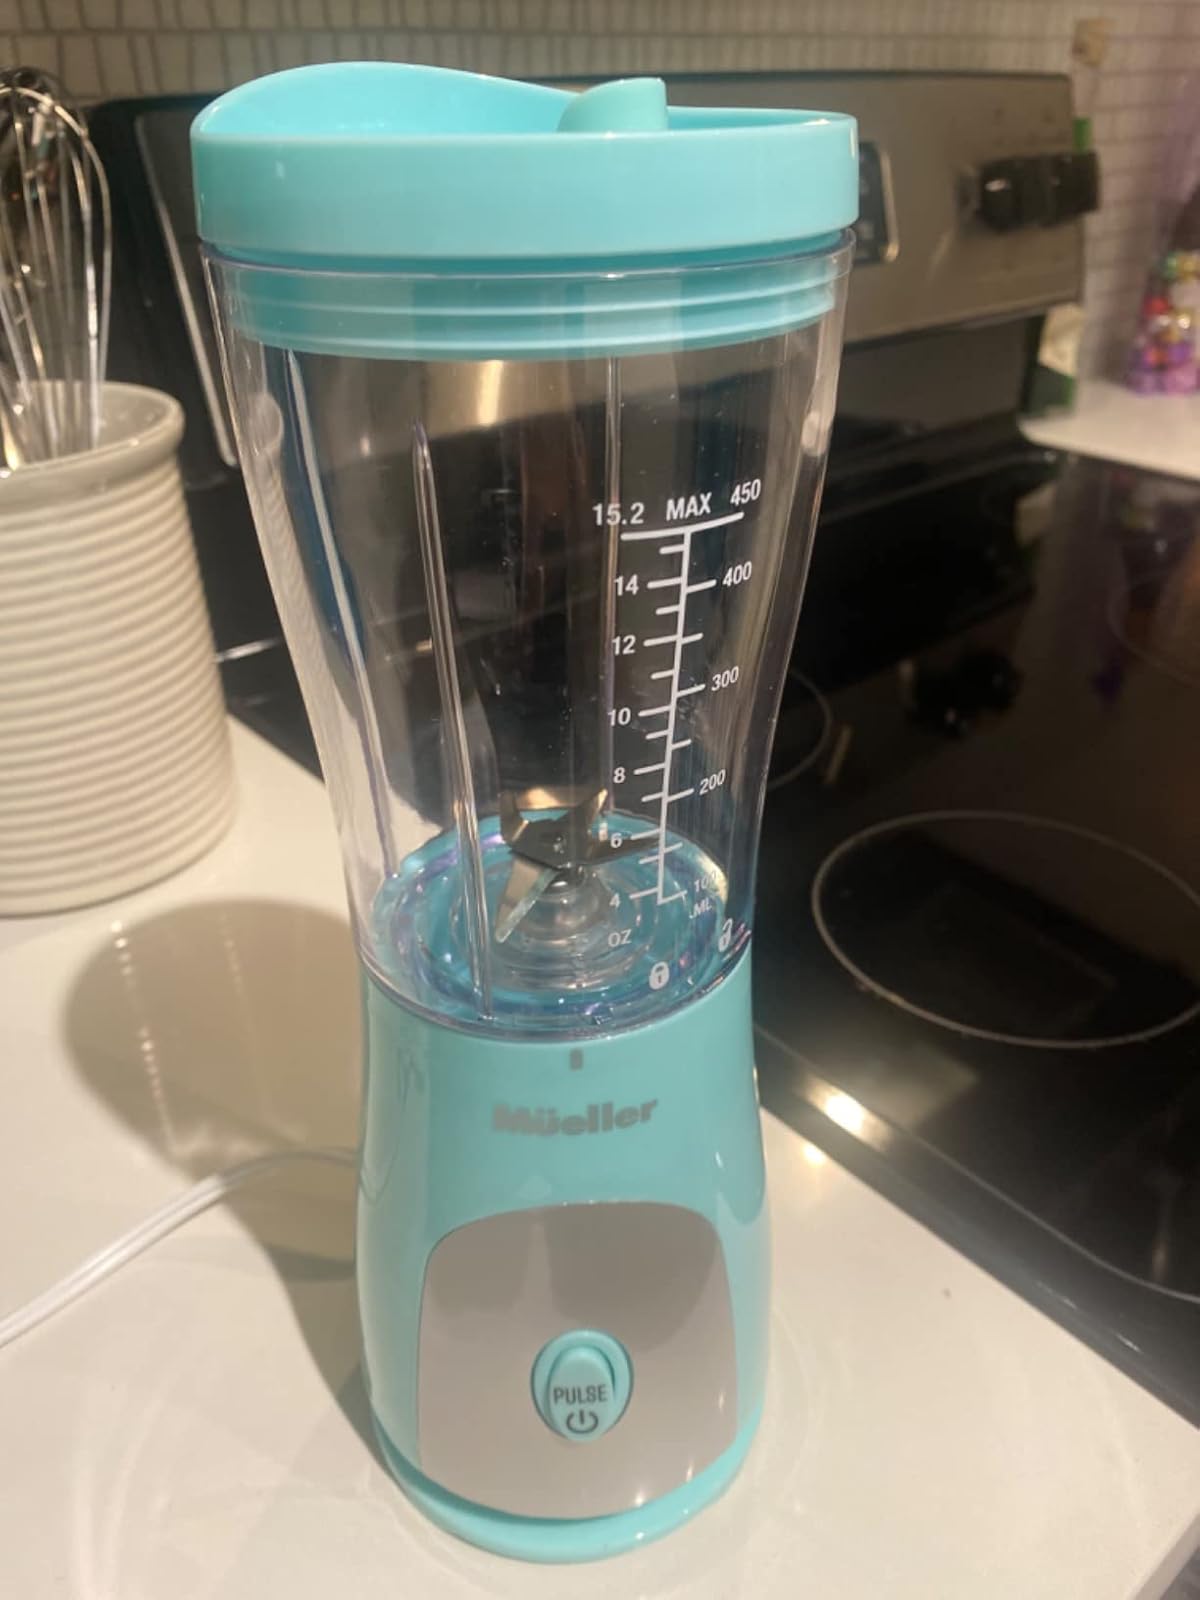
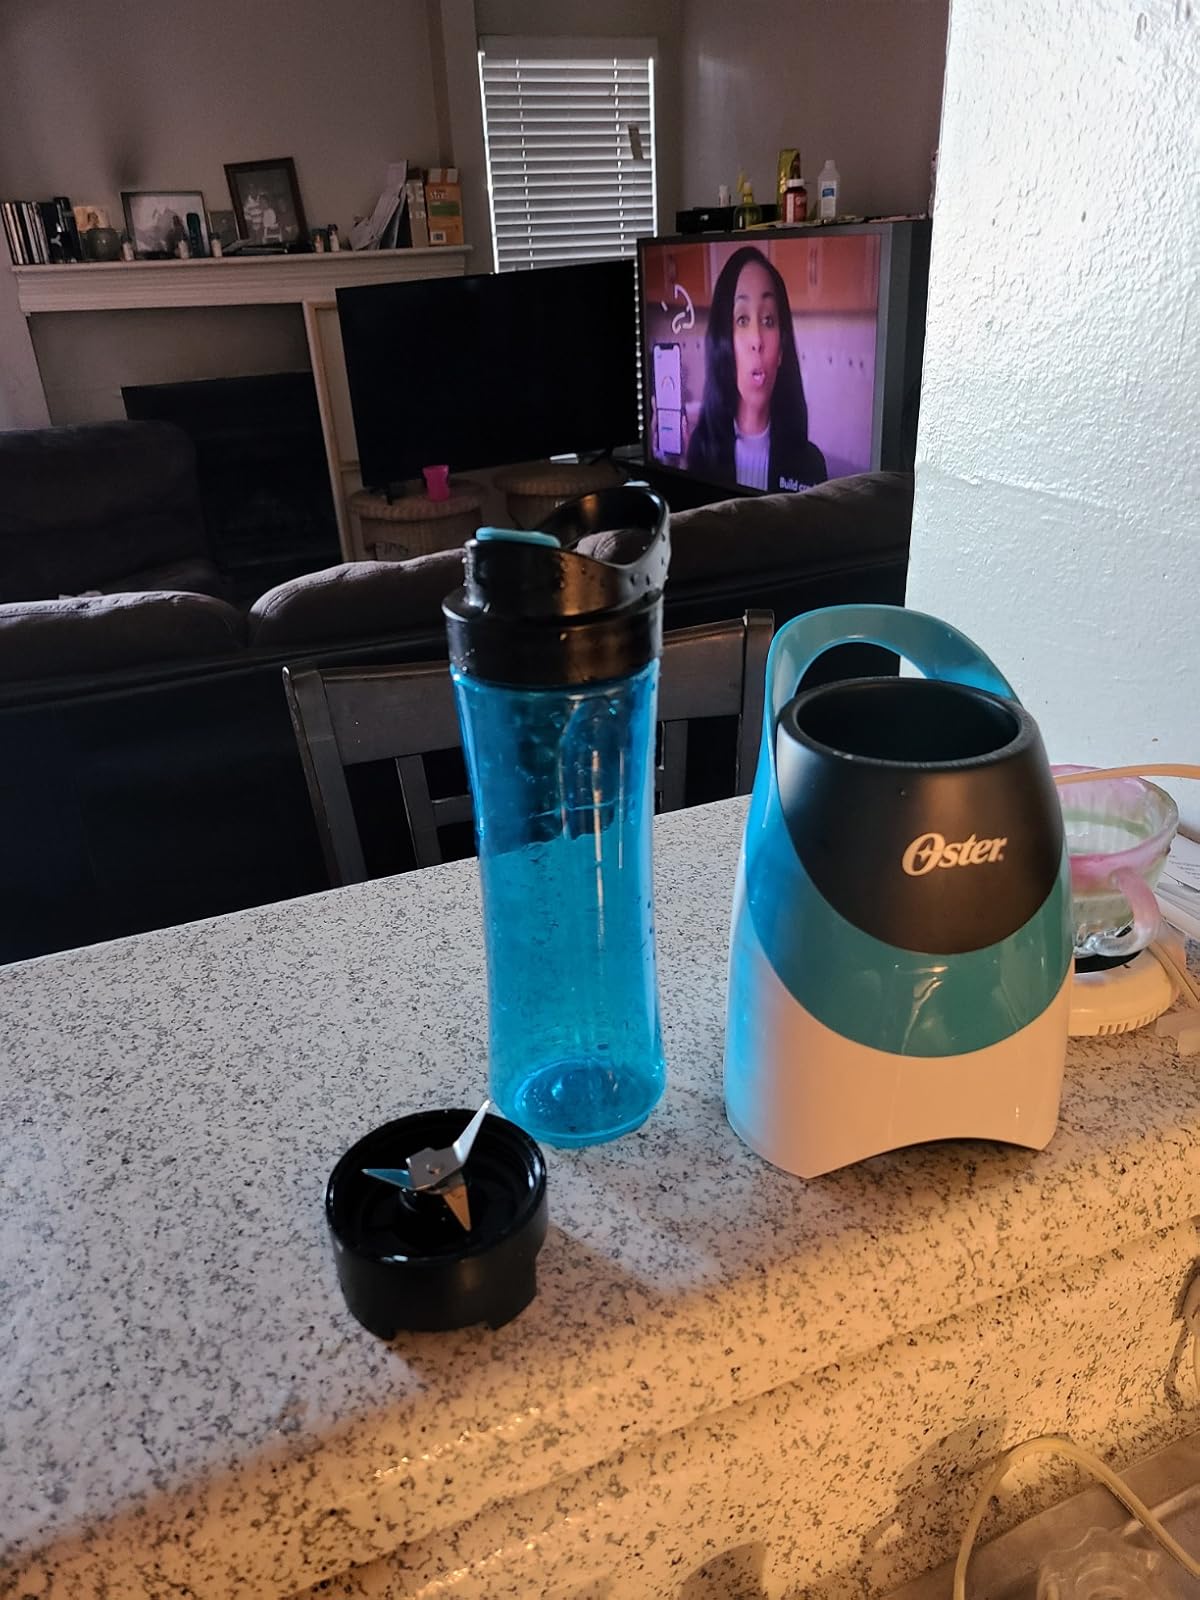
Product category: items_blender
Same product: no